Plaza de Toros de Albacete

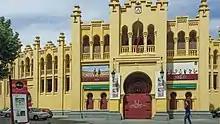
General view of "La Chata"

The Plaza de Toros de Albacete is a bullring in the town of the Albacete, in the region of Castilla-La Mancha (Spain).